Hlučín

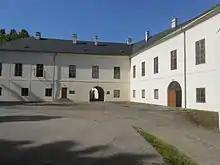
Hlučín Castle

Hlučín is located about north of Ostrava and east of Opava. The northern part of the municipal territory lies in the Opava Hilly Land within the Silesian Lowlands. The southern part extends into the eastern tip of the Nízký Jeseník range.